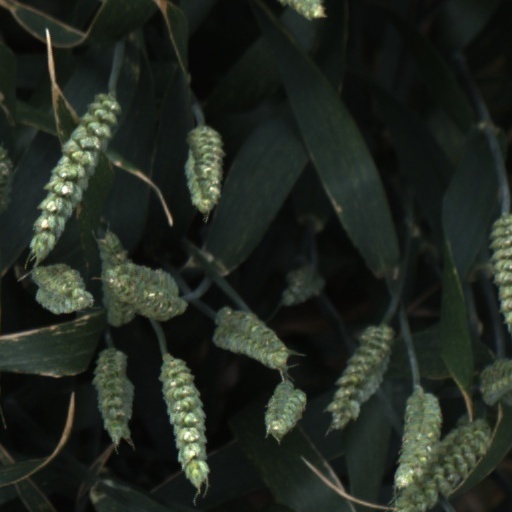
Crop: wheat